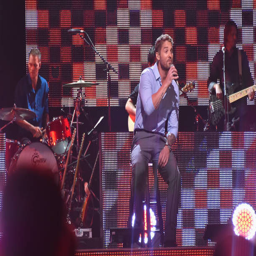
person performs onstage during awards .